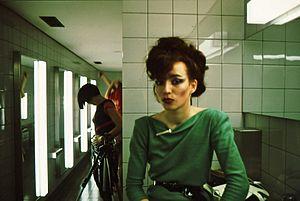
Beate Bartel, née en 1957 à Berlin, est une guitariste et bassiste allemande jouant dans des groupes industriels, expérimentaux et bruitistes.